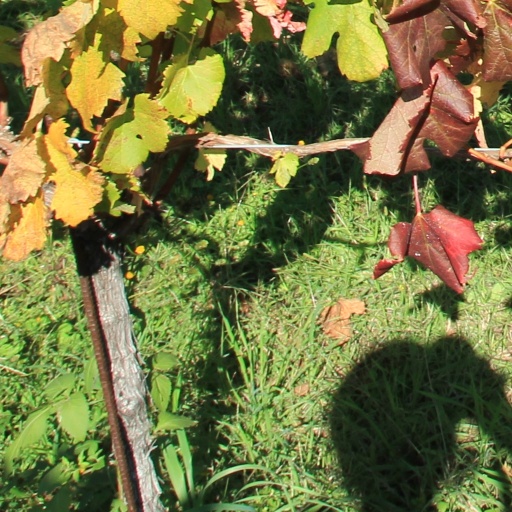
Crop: grape